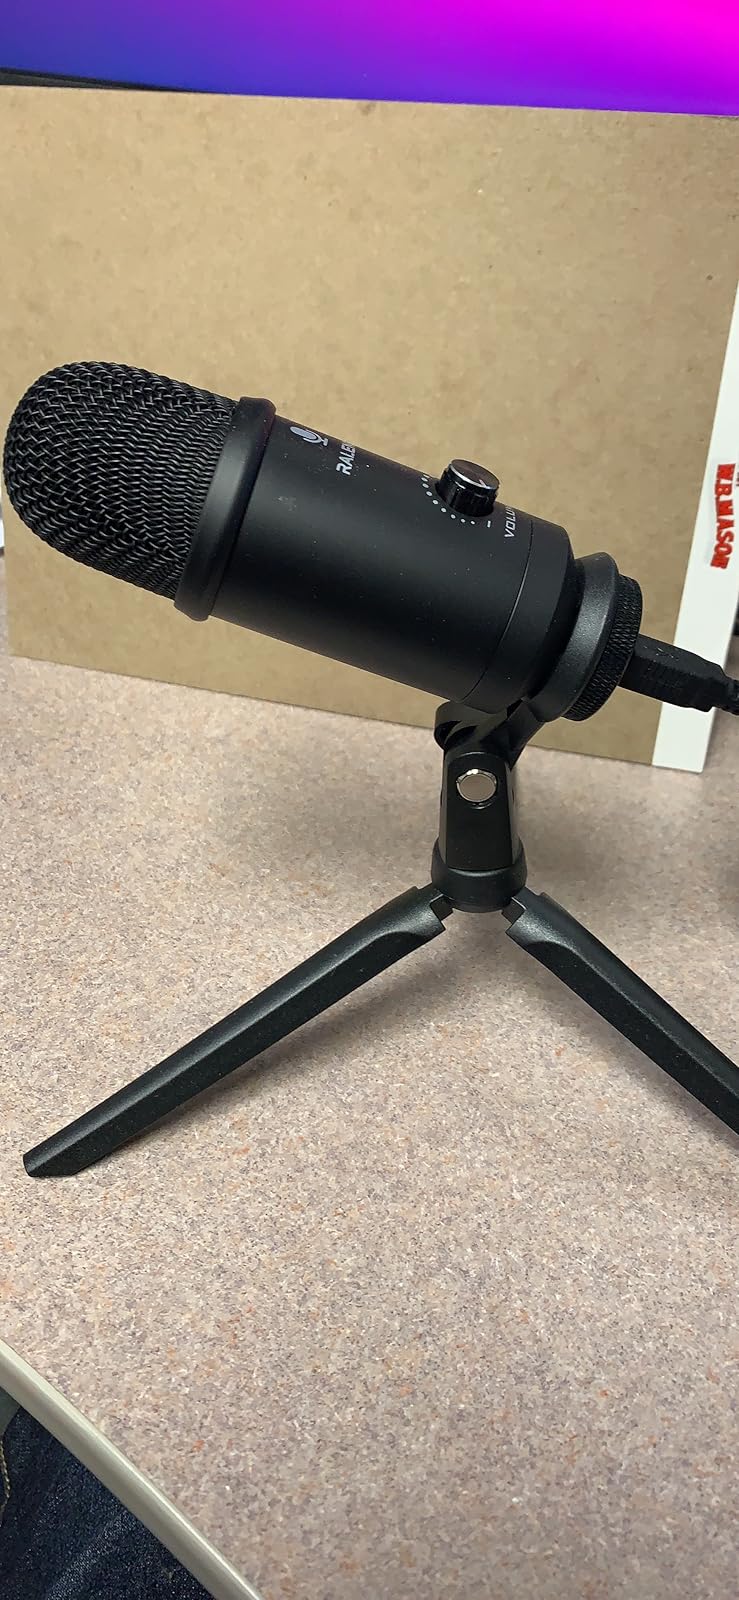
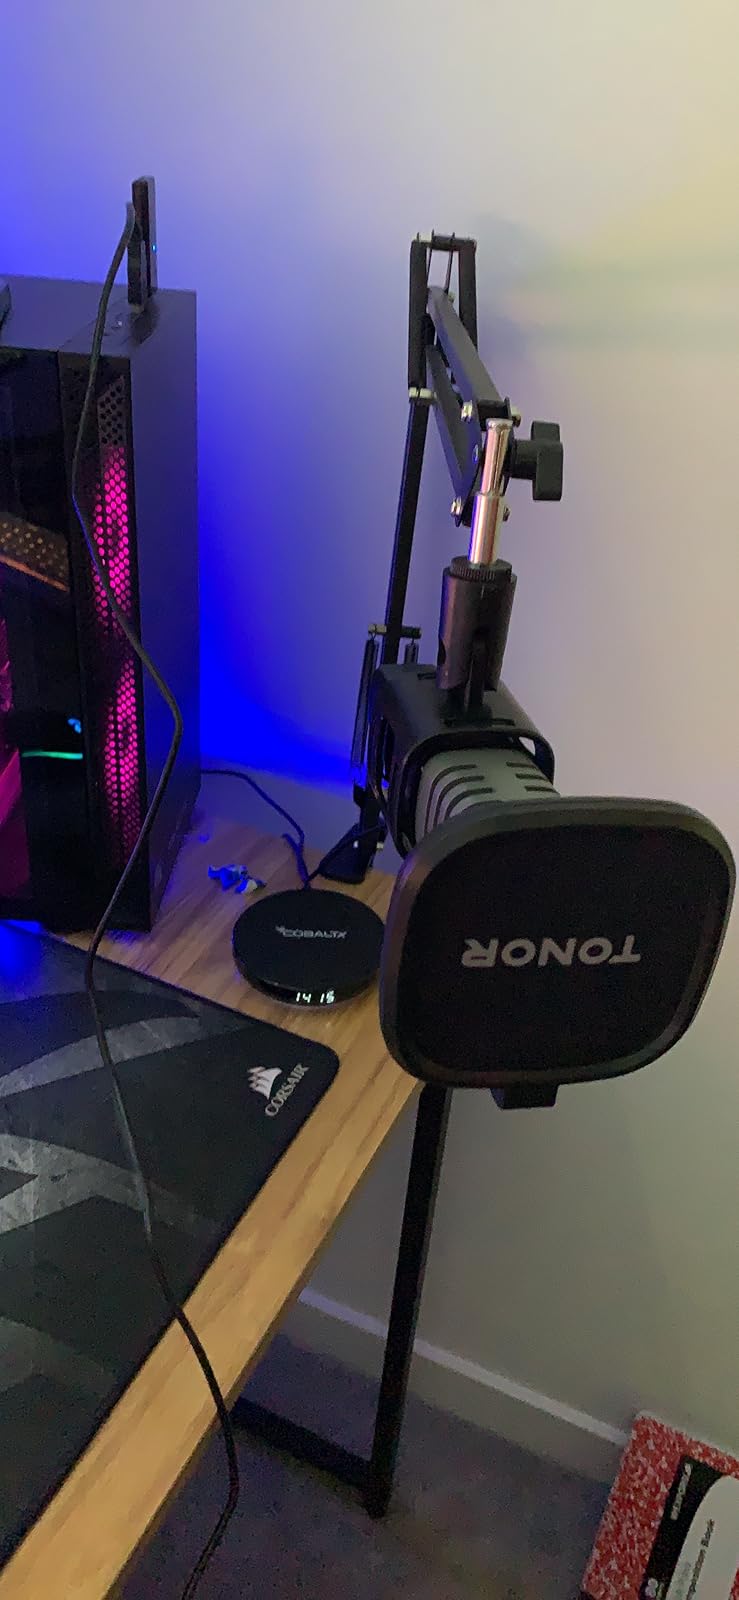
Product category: microphone
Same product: no